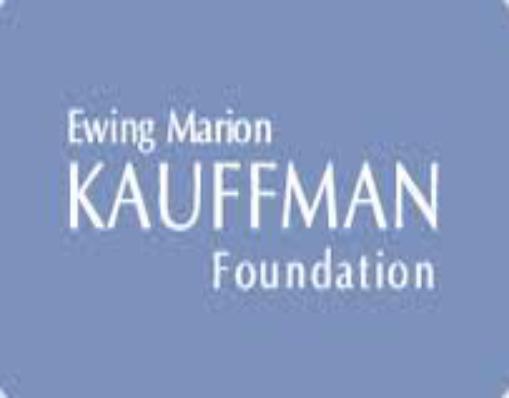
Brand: Kauffman
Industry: Others